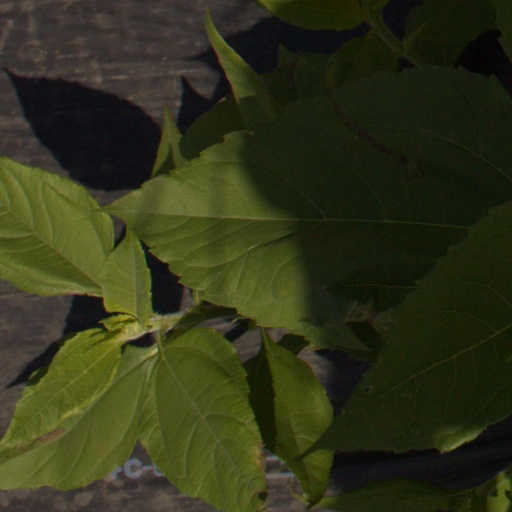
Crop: Jerusalem artichoke